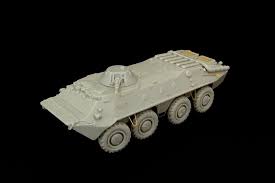
Label: BTR-70